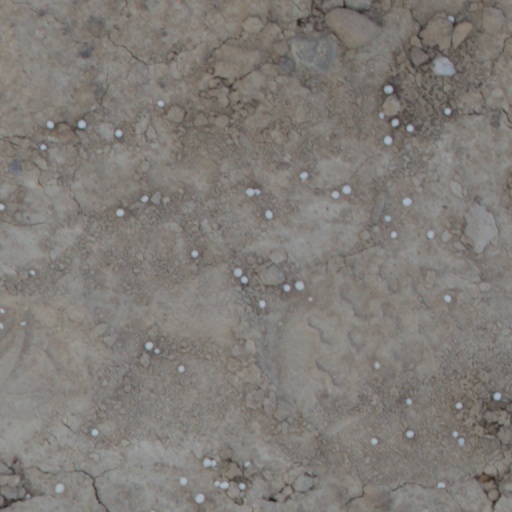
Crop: wheat